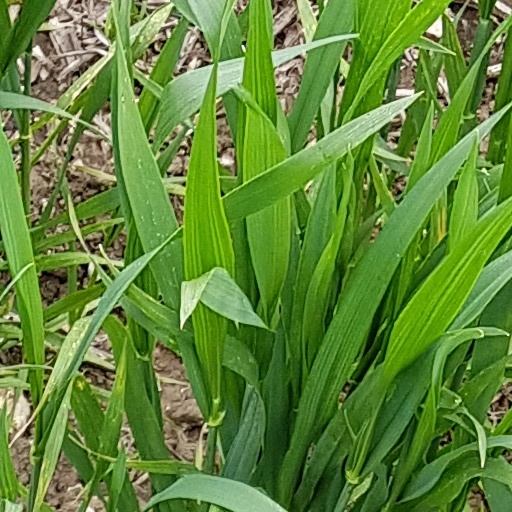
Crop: wheat